Fitzgerald Field House

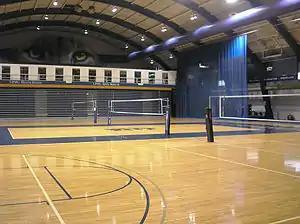
Courts inside Fitzgerald Field House

Fitzgerald Field House is the competitive venue for the Pitt varsity sports of volleyball, gymnastics, and wrestling. With an indoor track, the Field House also serves as the primary indoor facility for the university's track and field team, as well as housing the wrestling training facility and the primary training and weight facilities for Pitt's Olympic sports. In addition, it contains the offices and locker rooms for baseball, cross country, soccer, softball, swimming and diving, and tennis. The facility also has squash courts. The Field House is connected by a tunnel to Trees Pool and the Gymnastics Training Center, both located in Trees Hall.